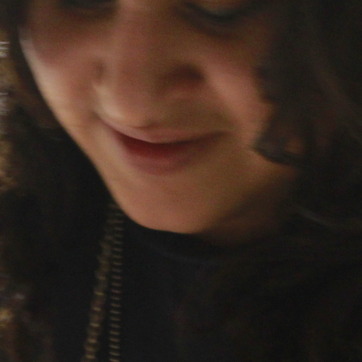
Material: skin